Gamcha

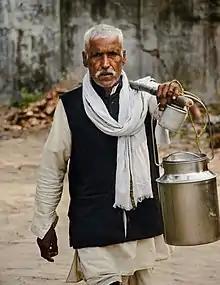
Milk salesman wearing Gamchha in Nepal

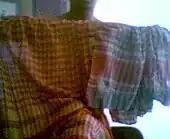
A pair of gamchhas with typical check patterns

Gamcha (or Gamchhā, Gāmchhā, Gāmuchhā (Odia), Gamusā (Assamese) and Angochha) is a rectangular piece of traditional coarse cotton cloth, sometimes with a checked design, worn as traditional scarf by men in the Indian subcontinent, mainly in Eastern India (including Assam), Bangladesh, as well as in eastern Terai of Nepal.. It also became bit popular in other cultures of India and now in what is known as Pakistan after the Indian partition, as well as various parts of South and Southeast Asia. The word "Gamcha" is Bengali/Assamese word which comes from two very simple and commonly used Bengali/Assamese words, (গা) "ga" which means "Body", and (মুছা) "mucha" which means "wipe". Literally translated, it means 'something to wipe the body with' however, interpreting the word "gamcha" as the towel is misleading. It is often worn on one side of the shoulder. Its appearance varies from region to region, and it has been traditionally worn as a scarf by the Odia men, Bhojpuriya men and Bengali men. Gamcha is also a headwear for Bengali men in West Bengal and Bangladesh. Gamucha was also mentioned in Odia Mahabharata by Sarala Dasa as part of the traditional dress of Odia men. Weavers of traditional "tantubaya" or "jugi" community migrated from Bangladesh to Tripura and weavers of Odisha produce good quality gamucha.